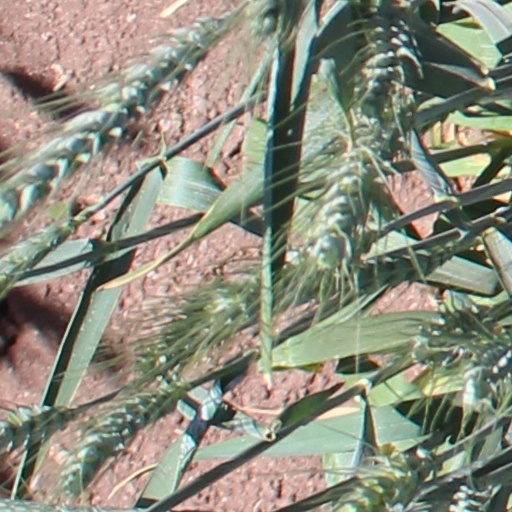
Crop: wheat